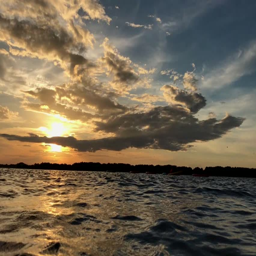
sunset on the sea for background